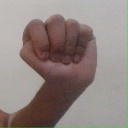
अक्षर: ठ